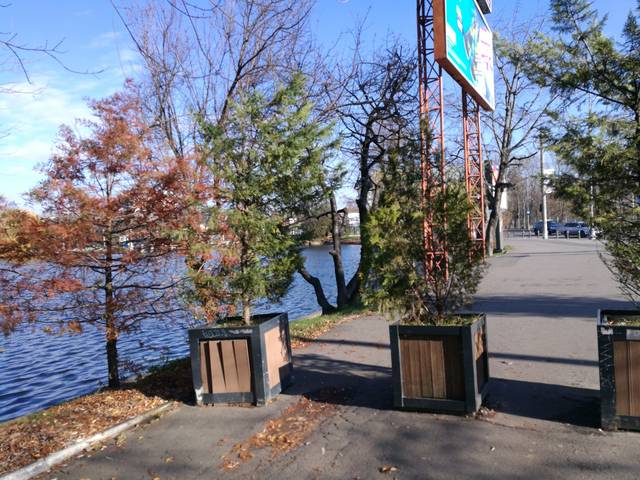
Region: Romania
Coordinates: 44.473, 26.088